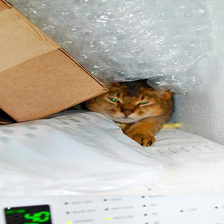
Species: cat
Breed: Abyssinian